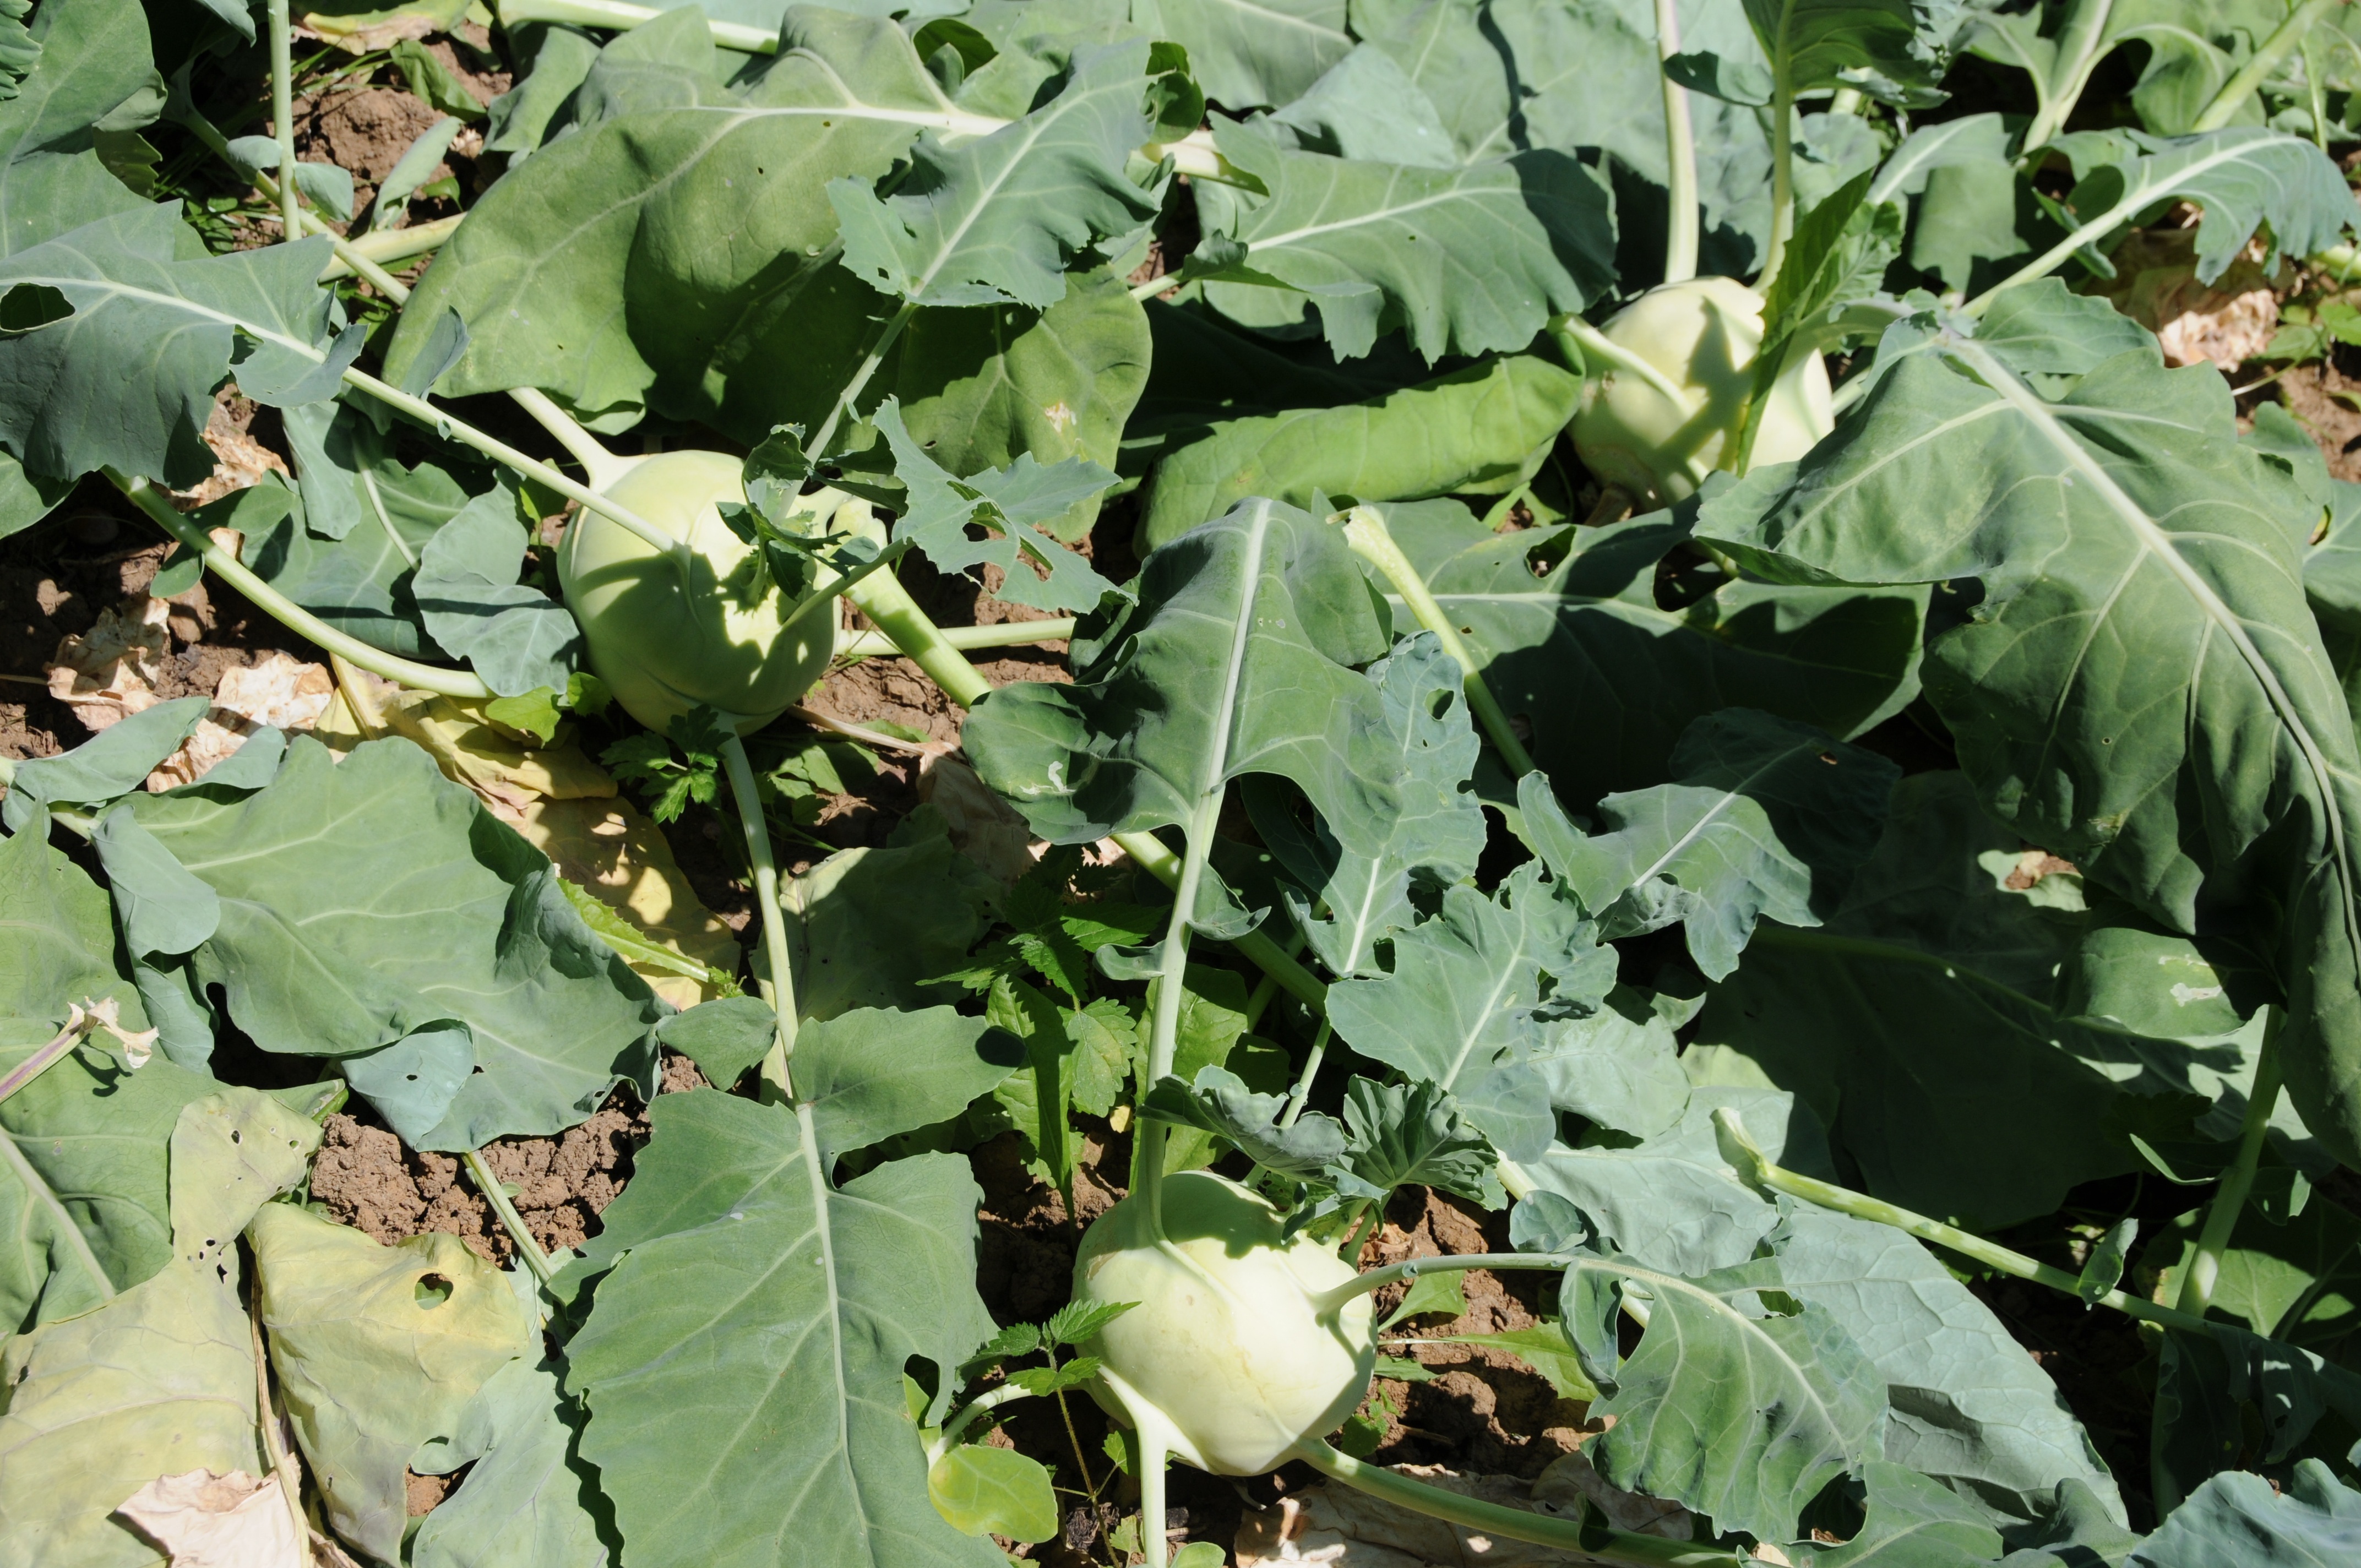
plant, leaf, flower, food, green, harvest, produce, vegetable, crop, agriculture, garden, healthy, eat, gourd, vegetables, crops, frisch, kohlrabi, arum, flowering plant, annual plant, land plant, datura inoxia